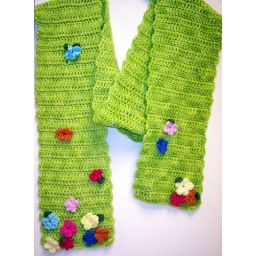
Crocheted for a friend in apple green Mal Abrigo merino from loopyarn.com with flowers in miscellaneous leftover bits.